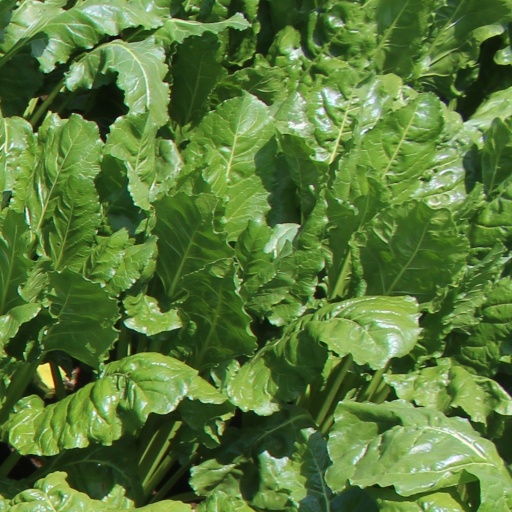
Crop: sugar beet